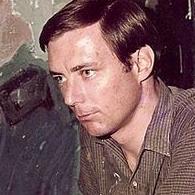
Age: 32